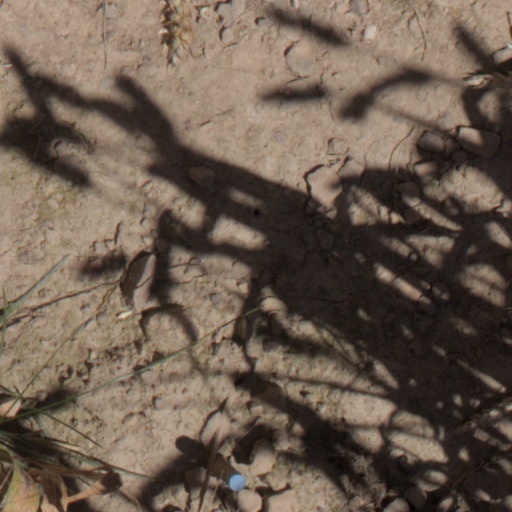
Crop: wheat